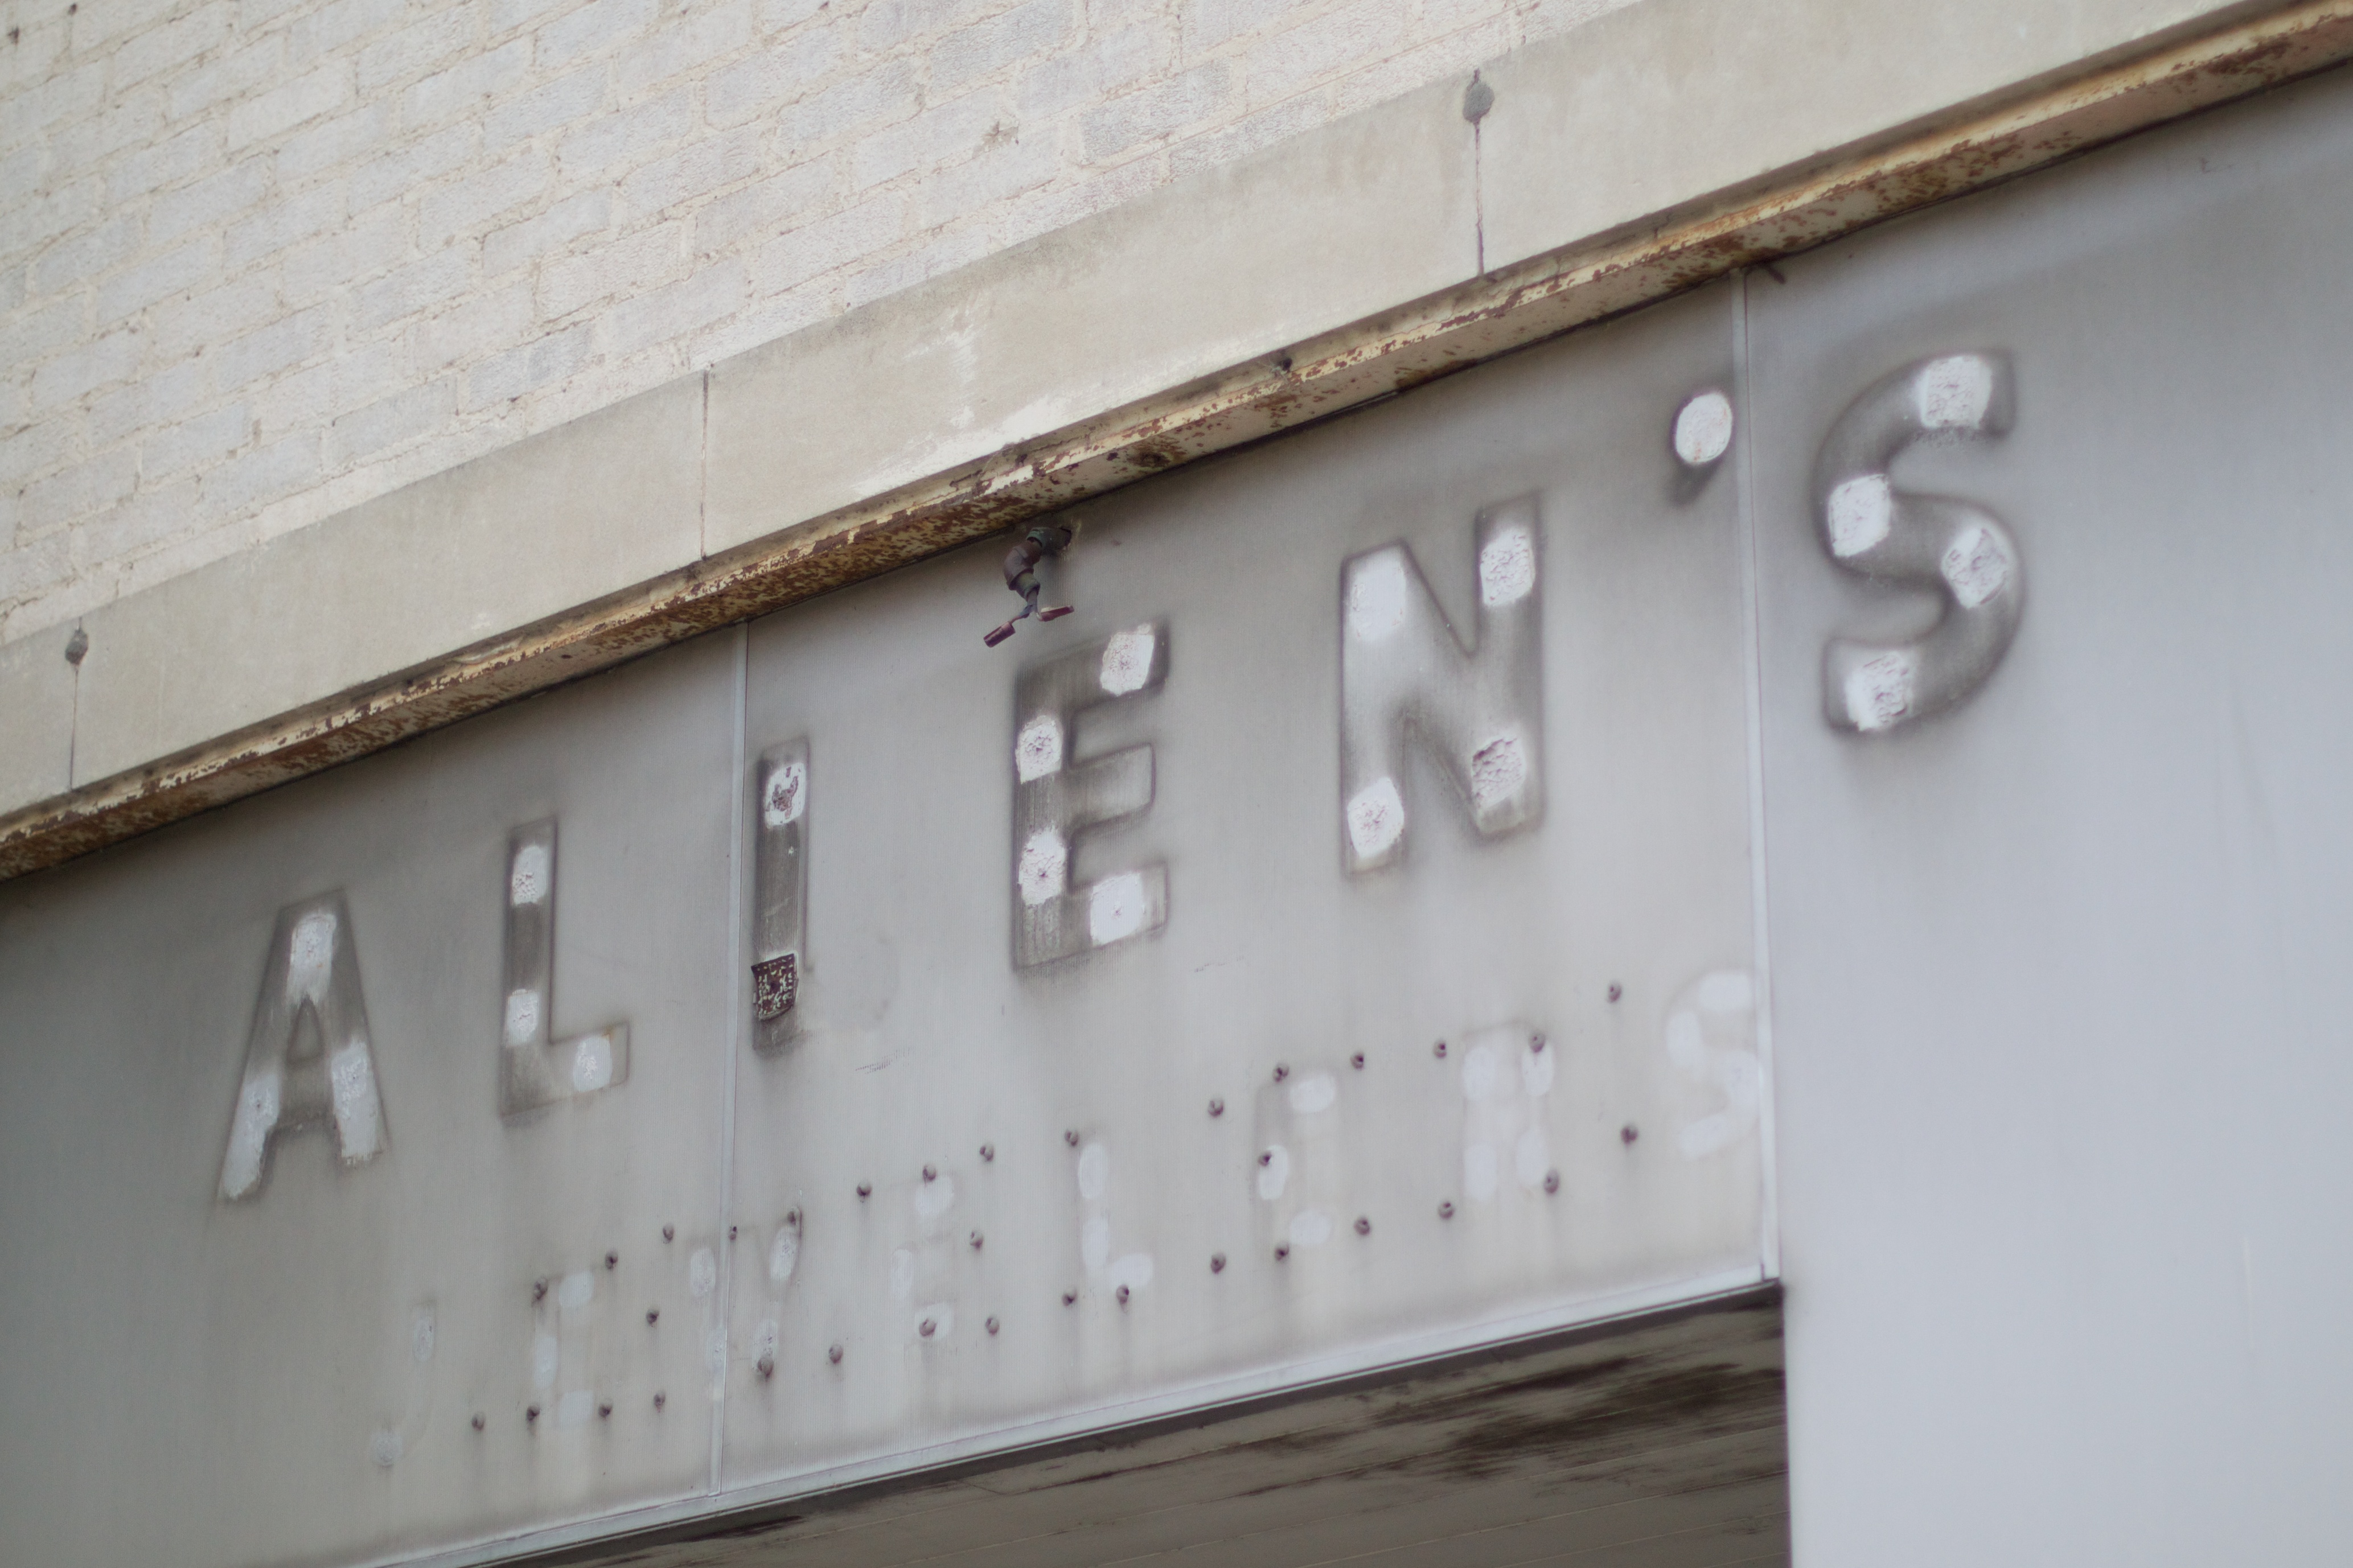
wood, white, number, wall, shelf, furniture, interior design, odyssey, baluster